Slovakia

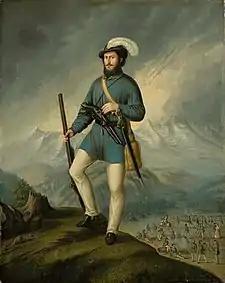
One of the commanders of a Slovak volunteers' army captain Ján Francisci-Rimavský during the fight for independence from the Kingdom of Hungary

In 1465, King Matthias Corvinus founded the Hungarian Kingdom's third university, in Pressburg (Bratislava), but it was closed in 1490 after his death. Hussites also settled in the region after the Hussite Wars.